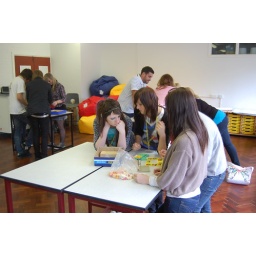
Teamwork in the Bayko house building task.